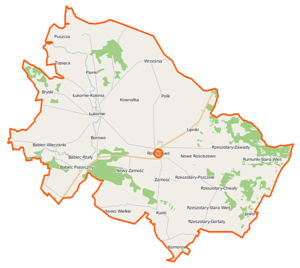
Rościszewo est une gmina rurale de la powiat de Sierpc, dans la Voïvodie de Mazovie, dans le centre-est de la Pologne.